Battle of the Java Sea

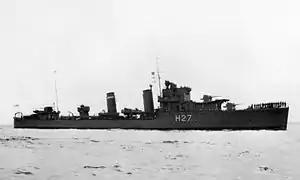
HMS "Electra" on parade

Though the torpedoes did not hit, they prompted the allied fleet to maneuver, enabling "Haguro" to switch fire from "De Ruyter" to the "Exeter", with "Exeter" responding back. Engaging each other at 22,000 yards, "Exeter's" gunnery was poor, managing only a straddle by the 8th salvo. "Haguro" proved more effective, first scoring an 8-inch (203 mm) hit to her stern below the waterline which lifted the ship and caused considerable flooding. Another salvo from "Haguro" registered a devastating hit on "Exeter" when an 8-inch (203 mm) shell gouged into "Exeter's" engine. It exploded and destroyed six of "Exeter's" eight boilers, killing 40 men as "Exeter's" speed dropped to 5 knots. Doorman's fleet then maneuvered chaotically, as, when "Exeter" began to fall out of formation, "Houston", "Perth", and "Java" all followed her, assuming they had missed a command from Doorman, leaving "De Ruyter" charging alone at the enemy fleet before joining the other cruisers. Simultaneously, "Haguro" fired a spread of 8 torpedoes and continued to engage. The British destroyers "Jupiter", "Encounter", and "Electra" came to assist the crippled "Exeter" as Doorman's cruisers began to turn away, laying a smokescreen in an attempt to hide the disorganized formation.